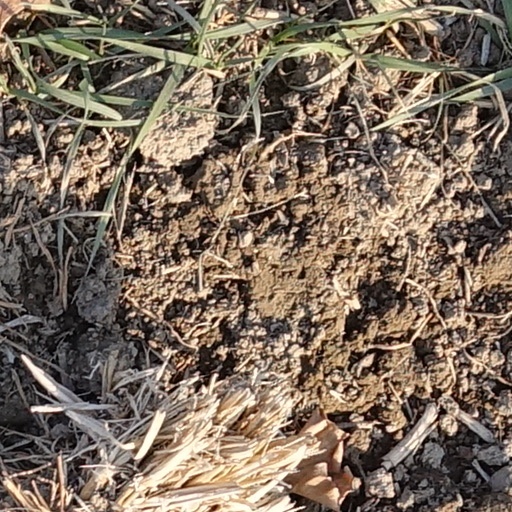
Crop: wheat